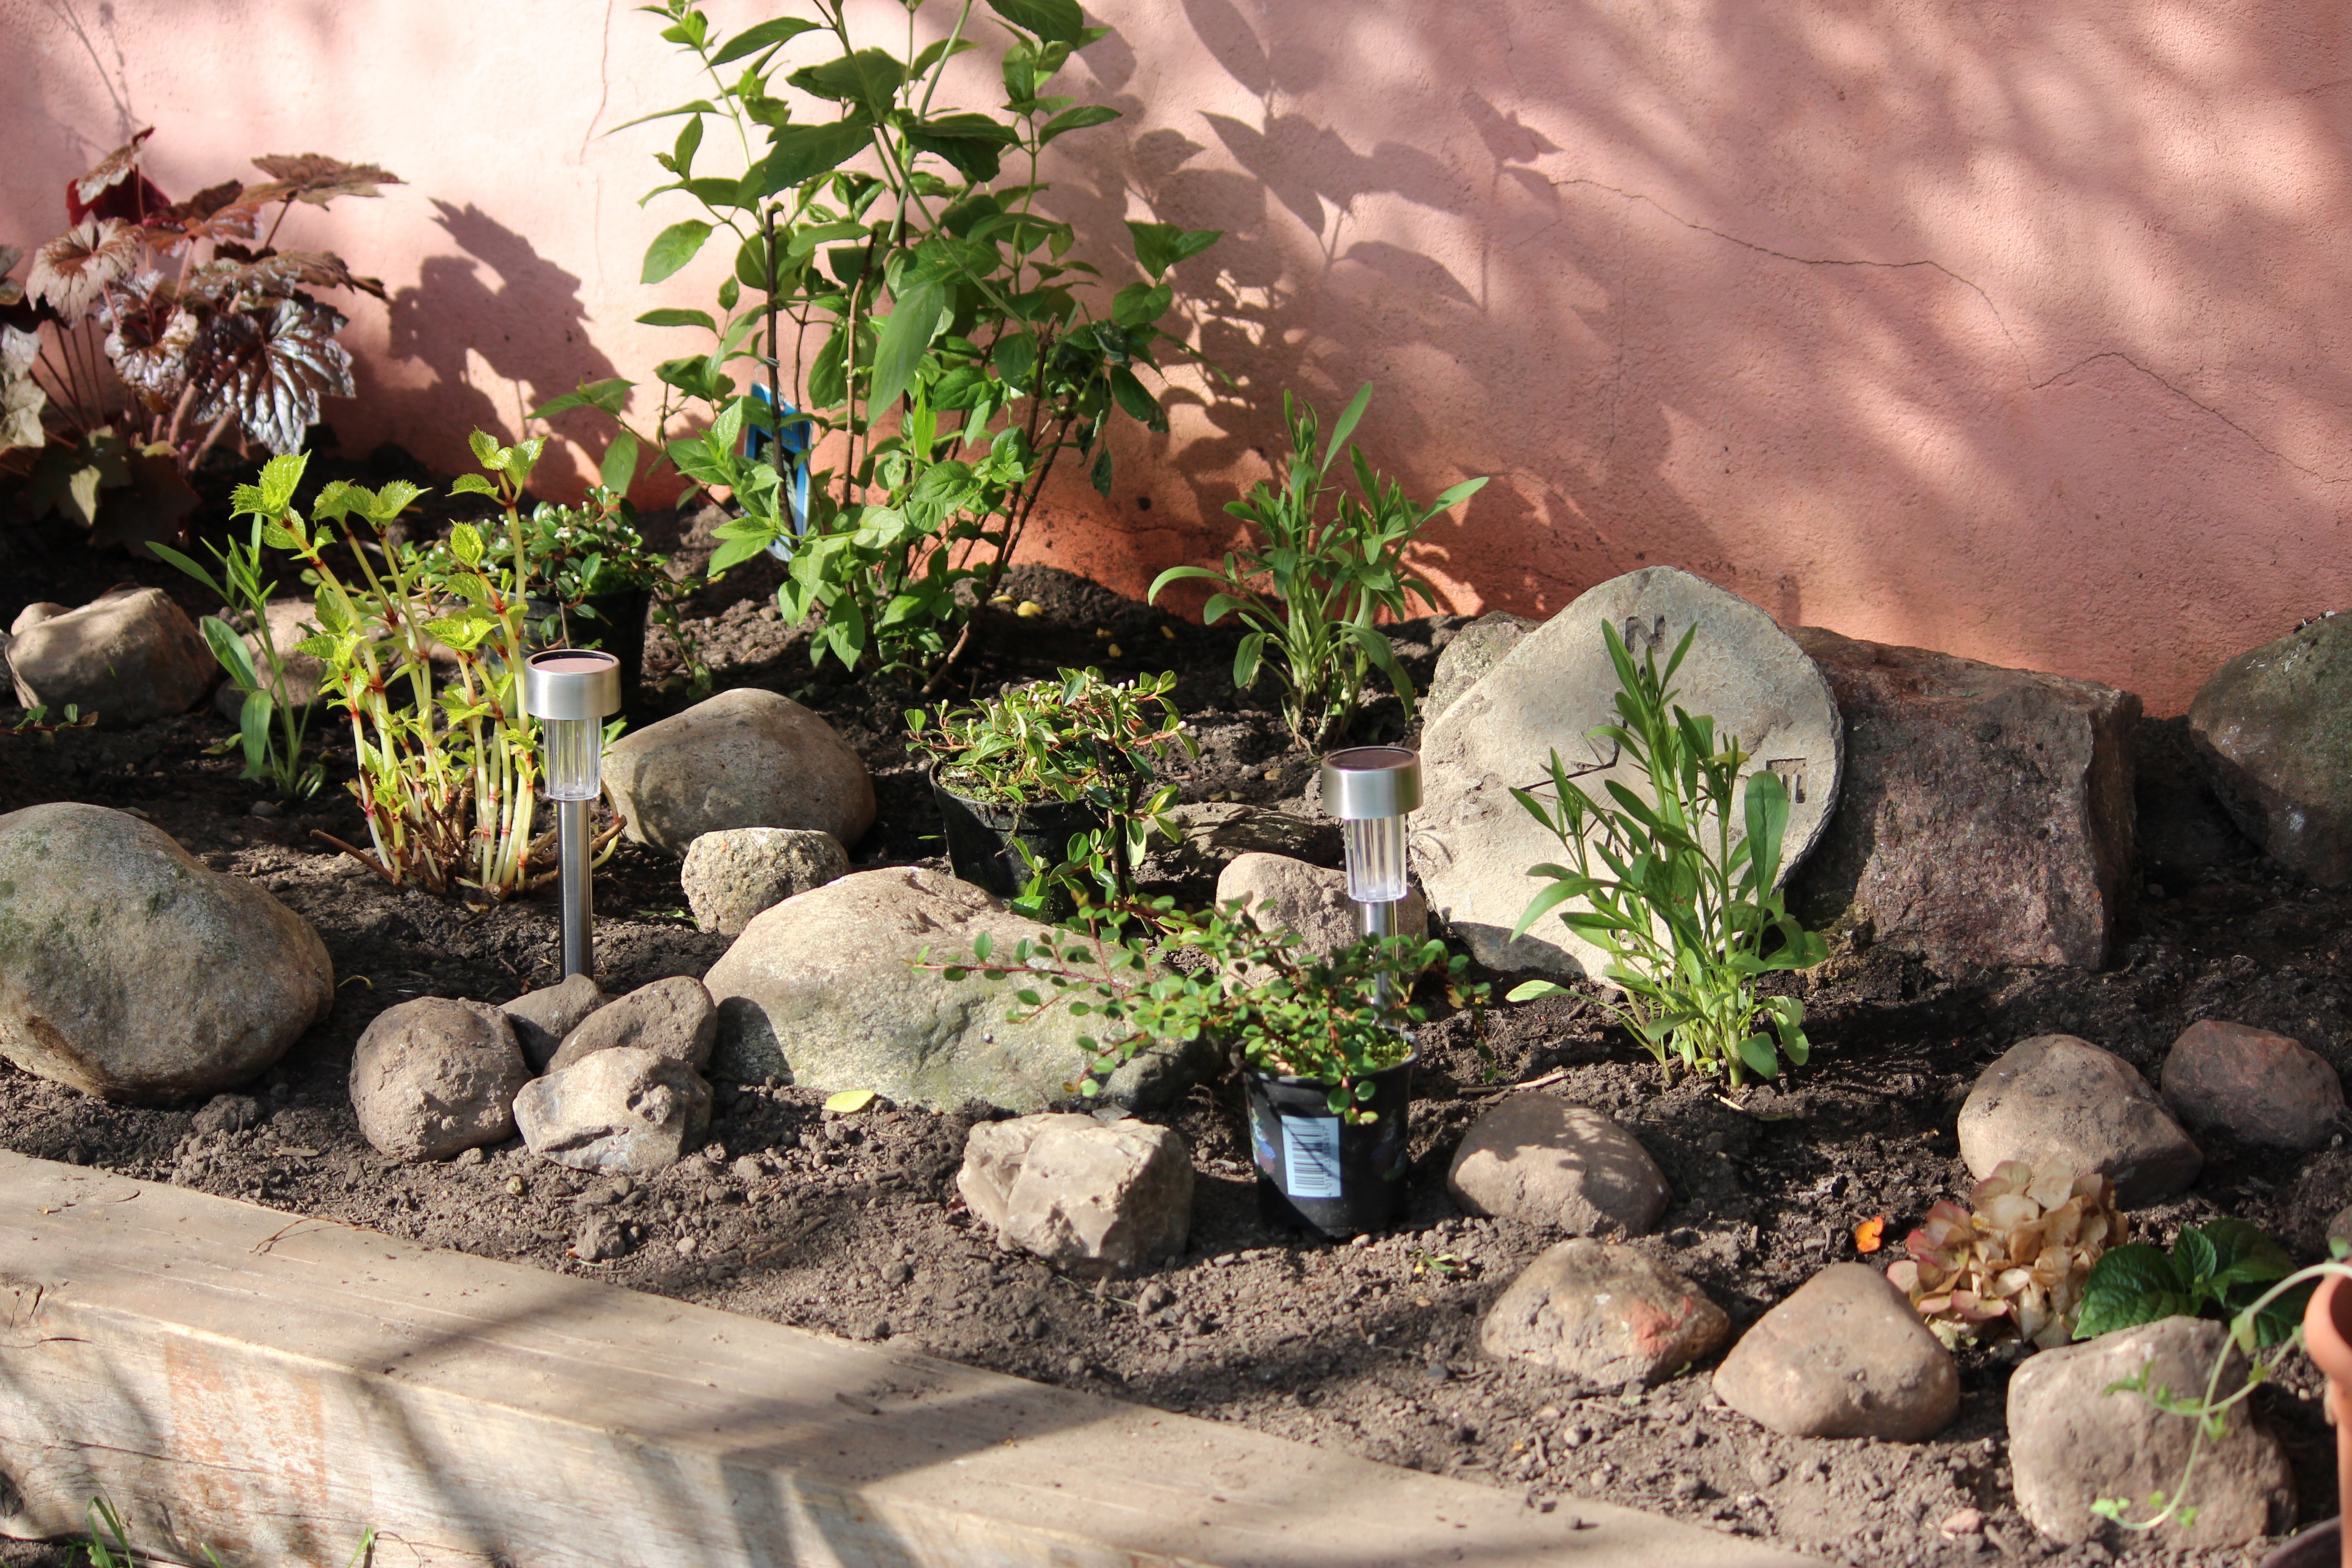
landscape, nature, rock, blossom, plant, meadow, dandelion, flower, bloom, summer, pond, salad, spring, green, macro, backyard, soil, botany, blue, business, garden, flora, flowers, roses, landscaping, yard, frisch, water feature